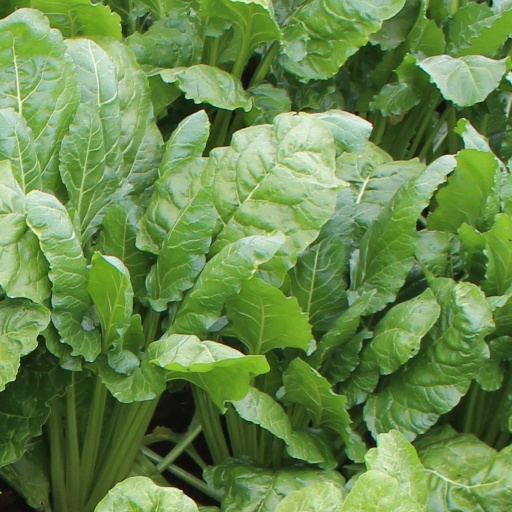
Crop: sugar beet